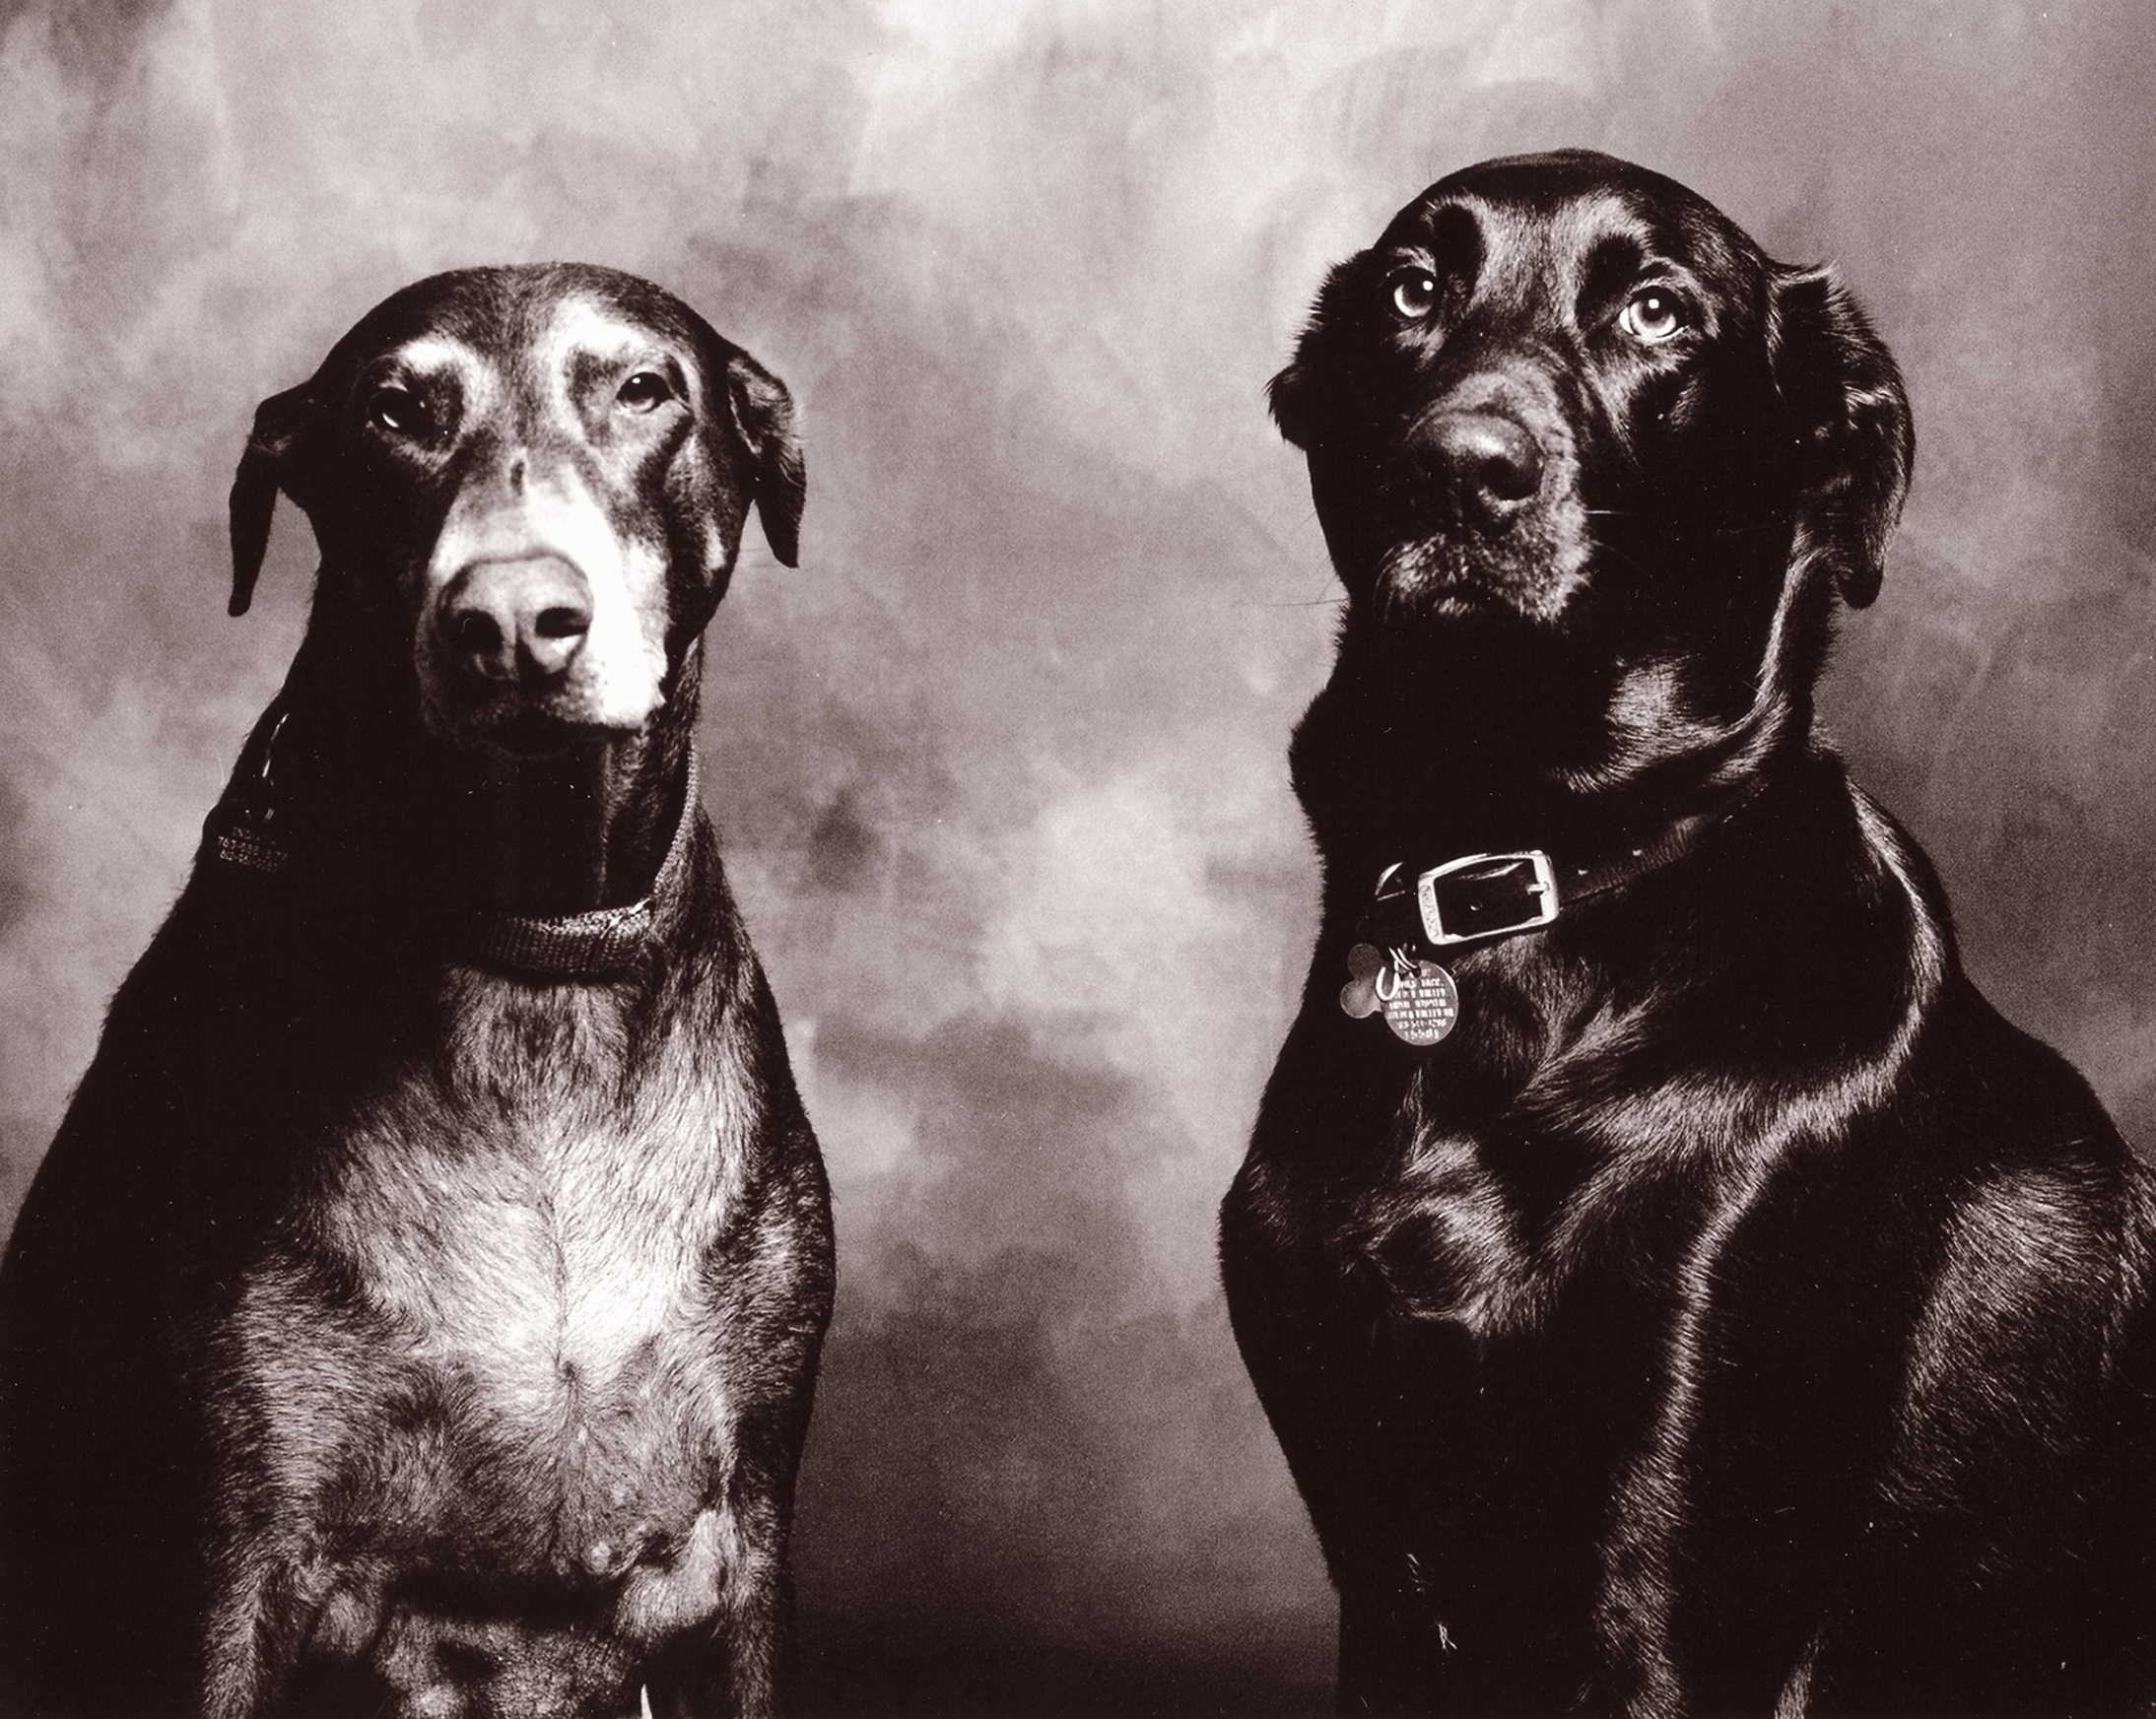
black and white, dog, mammal, black, monochrome, dogs, labrador retriever, dog breed, doberman, lab, monochrome photography, black and white portrait, dog like mammal